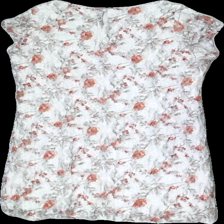
View: back
Type: Dress
Category: Ladies
Brand: Isolde
Colors: Multicolor, White, Red, Grey
Material: 95%polyamide 5%elastane
Pattern: Floral print
Cut: Regular, C-collar
Season: Summer
Smell: Minor
Price range: <50
Recommended usage: Export